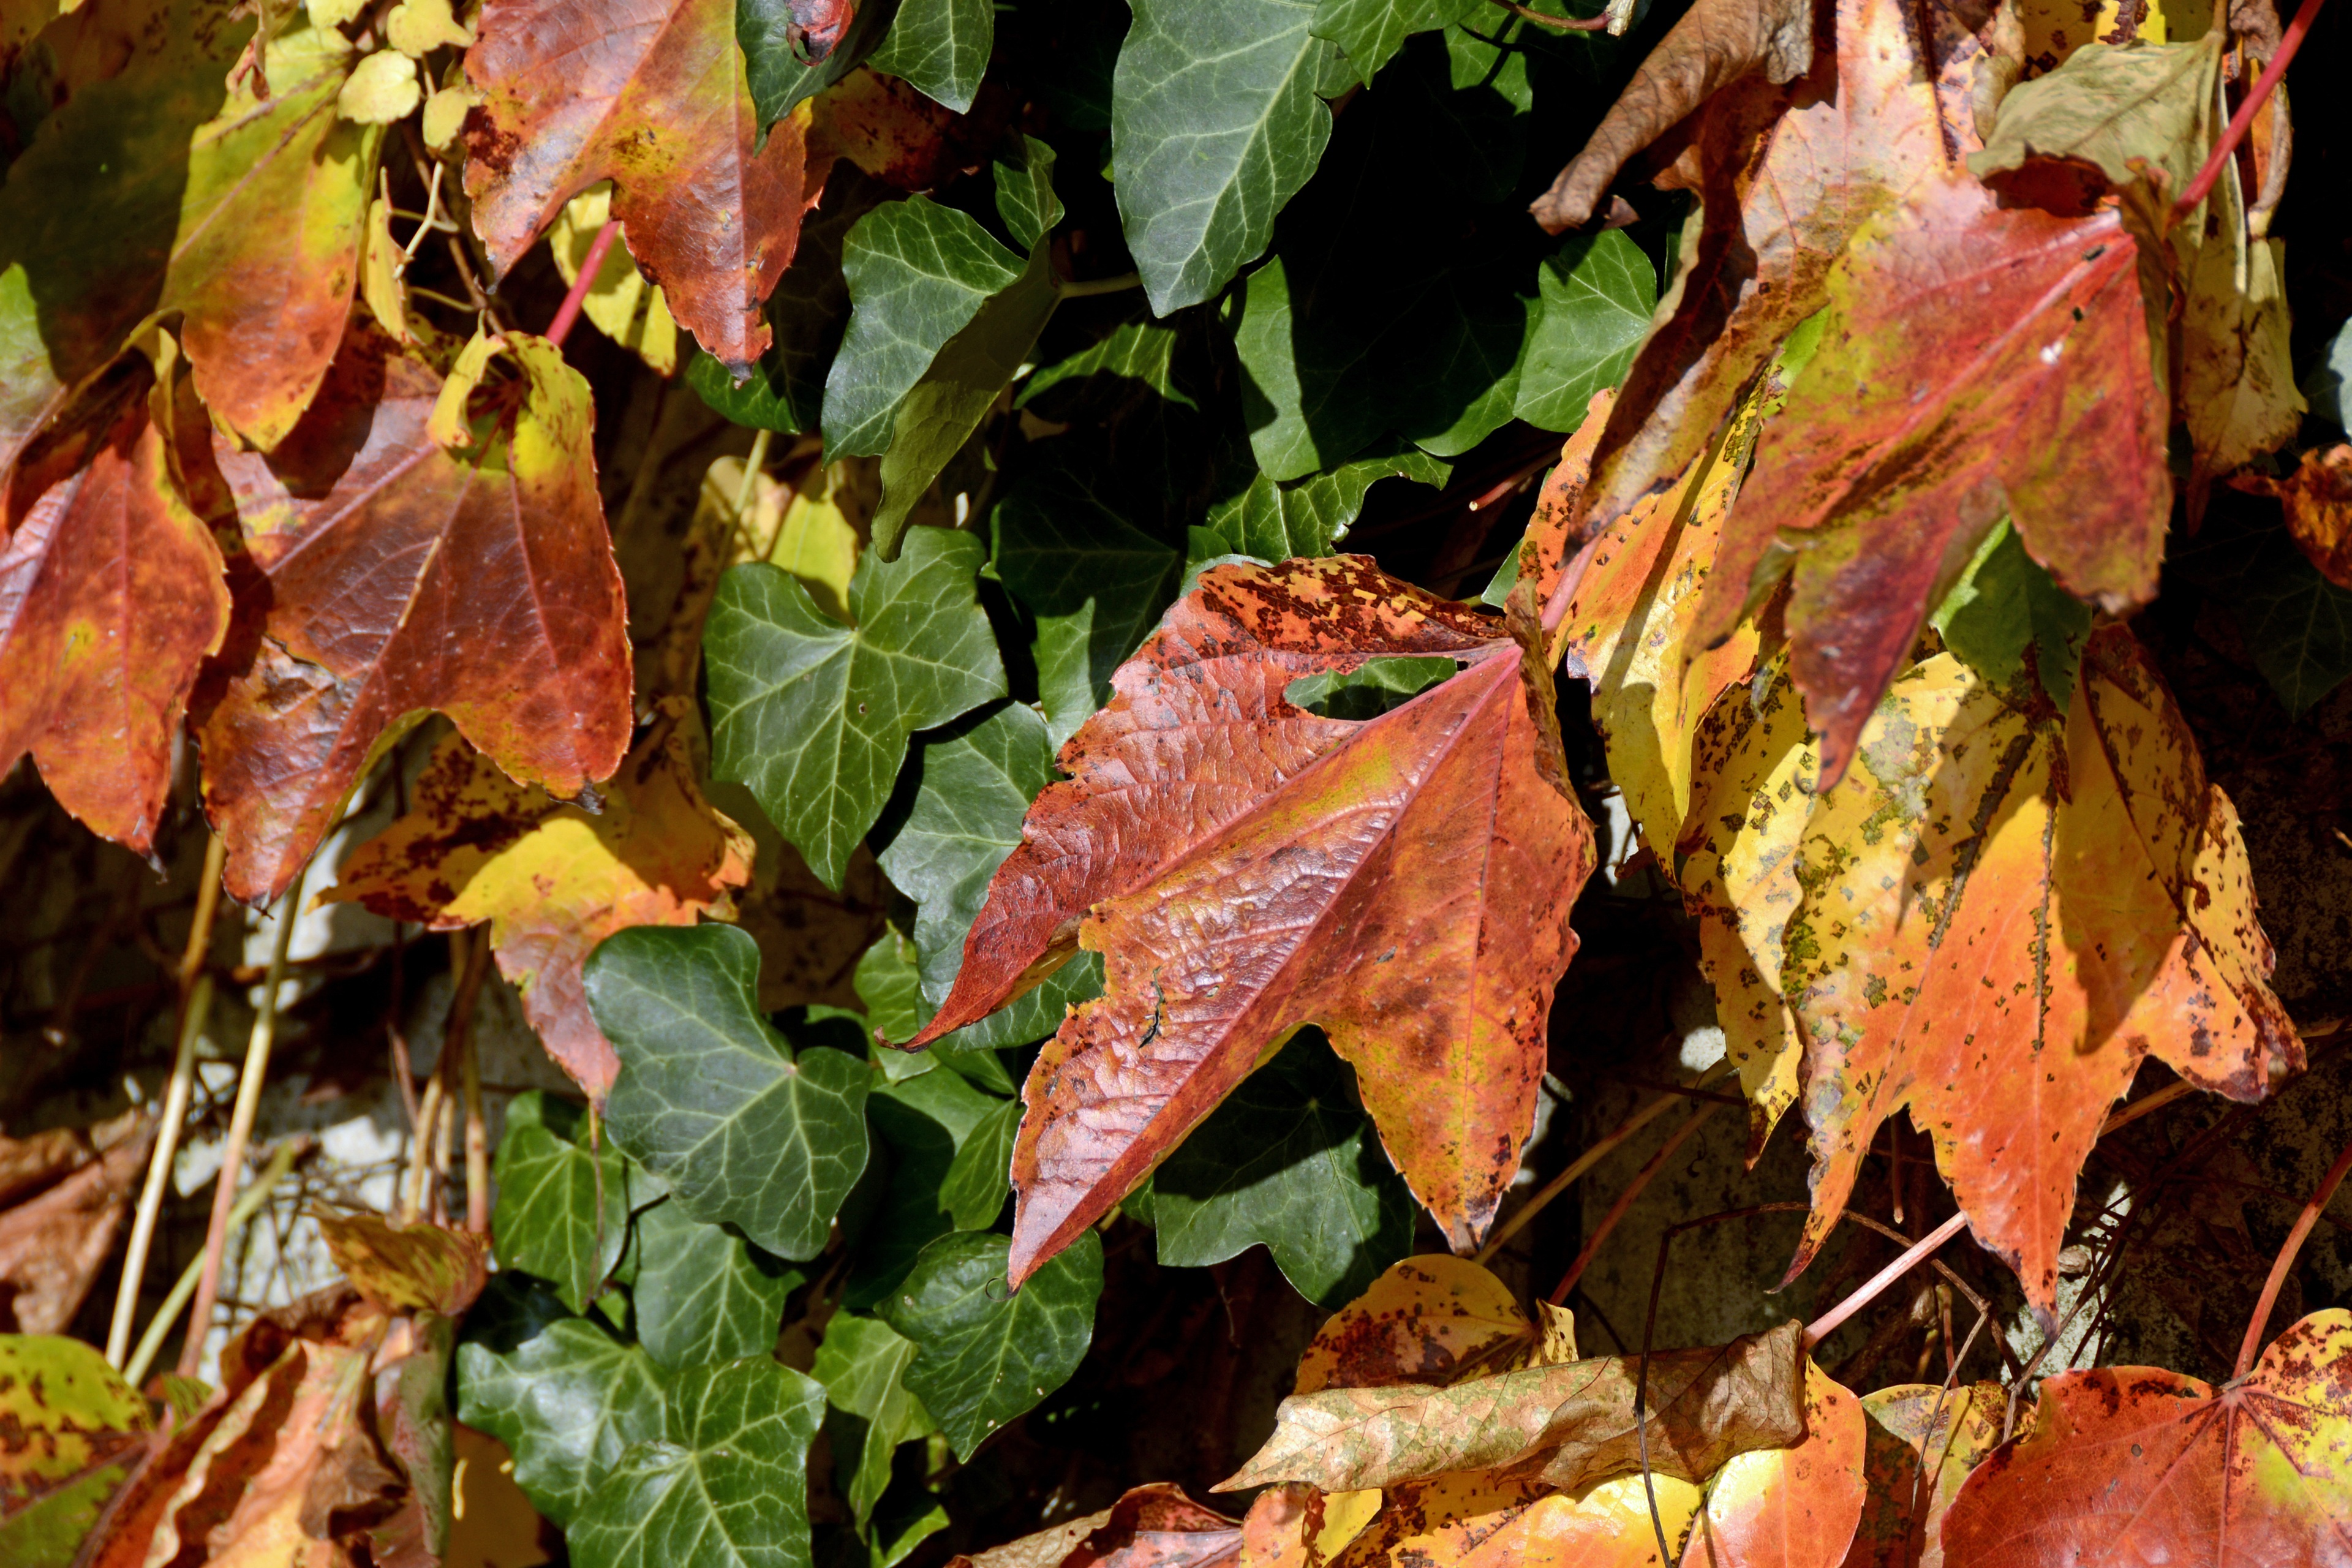
tree, nature, branch, plant, leaf, flower, produce, ivy, autumn, botany, climber, flora, season, maple tree, autumn mood, emerge, coloring, leaves, bright, deciduous, grapevines, fall color, fall leaves, true leaves, autumn colours, leaf coloring, wine partner, autumn motive, entwine, flowering plant, ivy leaf, ivy leaves, woody plant, land plant